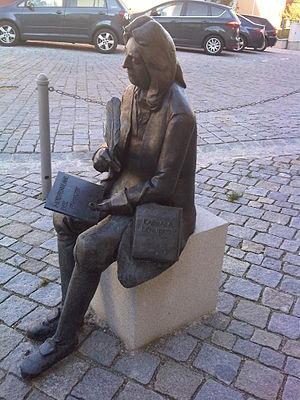
Le baron Christian Knorr von Rosenroth fut un hébraïste et mystique allemand. Il est l'auteur d'une pièce de théâtre alchimique, Conjugium Pallas et Phoebi et de la Kabbala Denudata, « un monument de la kabbale chrétienne au XVIIᵉ siècle. »